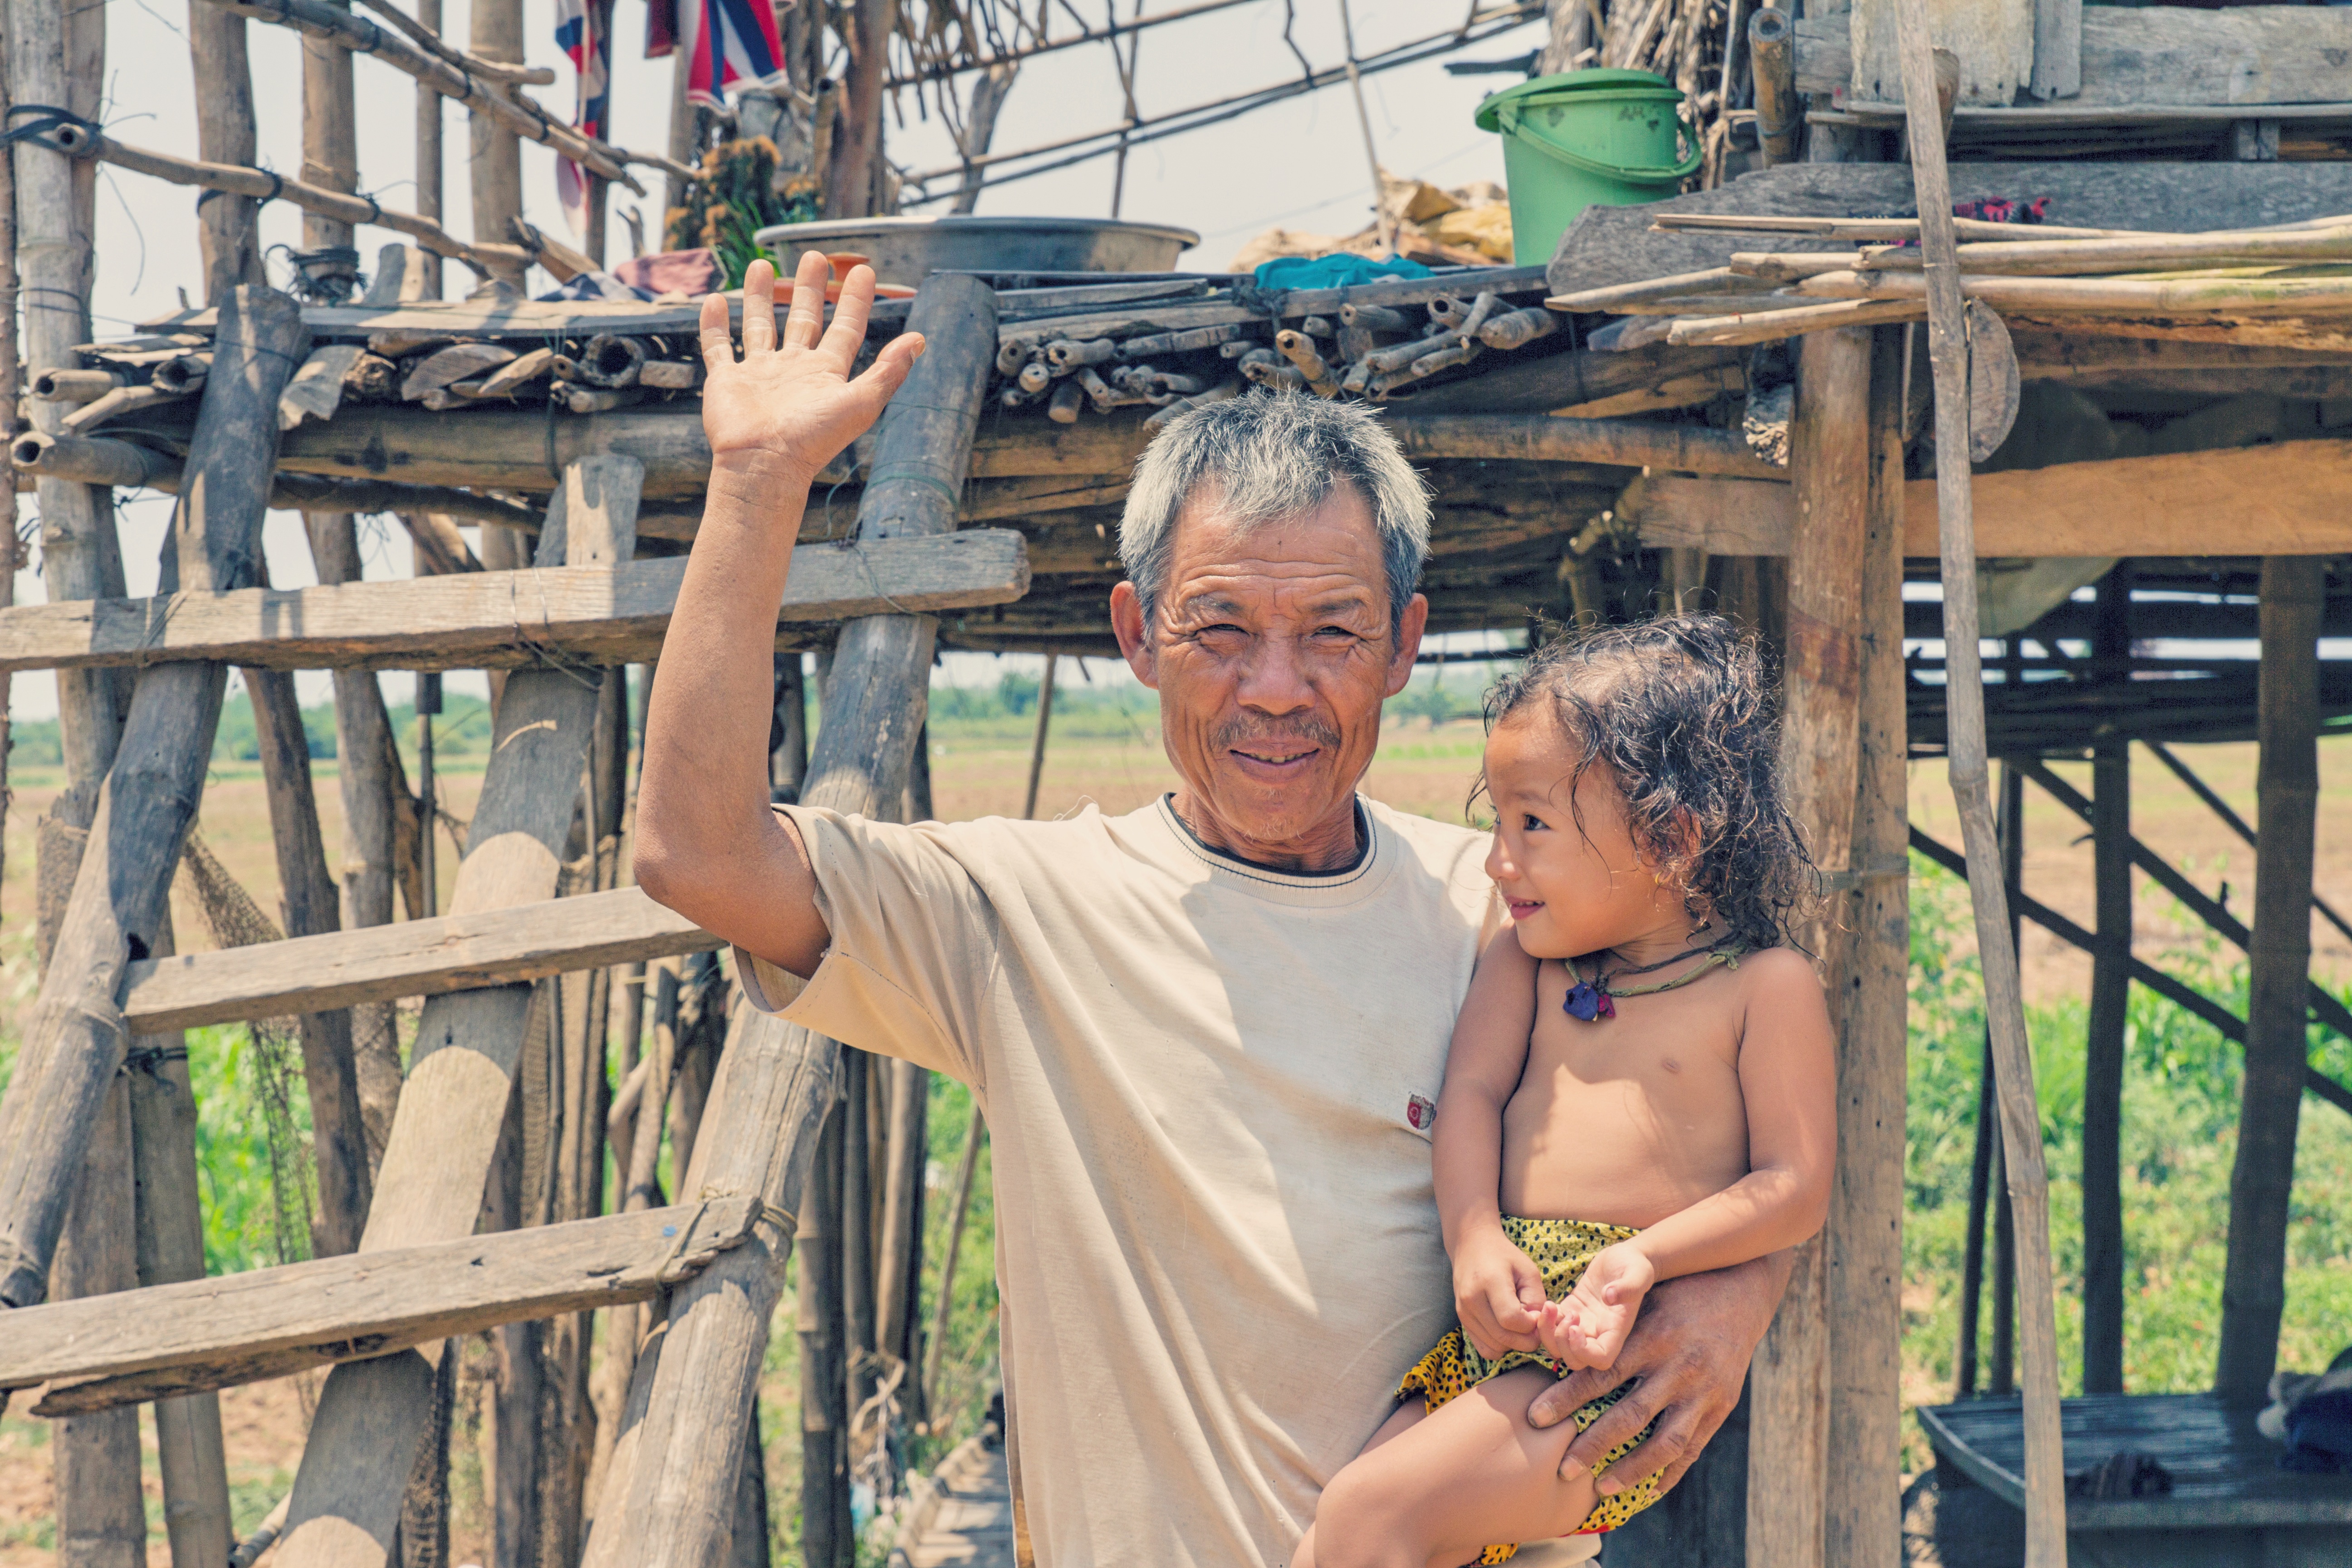
people, vacation, photograph